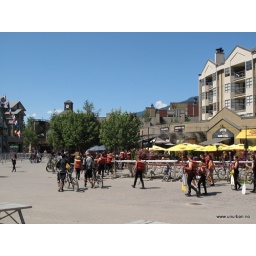
Bikers and white water rafters takes over Whistler in summer